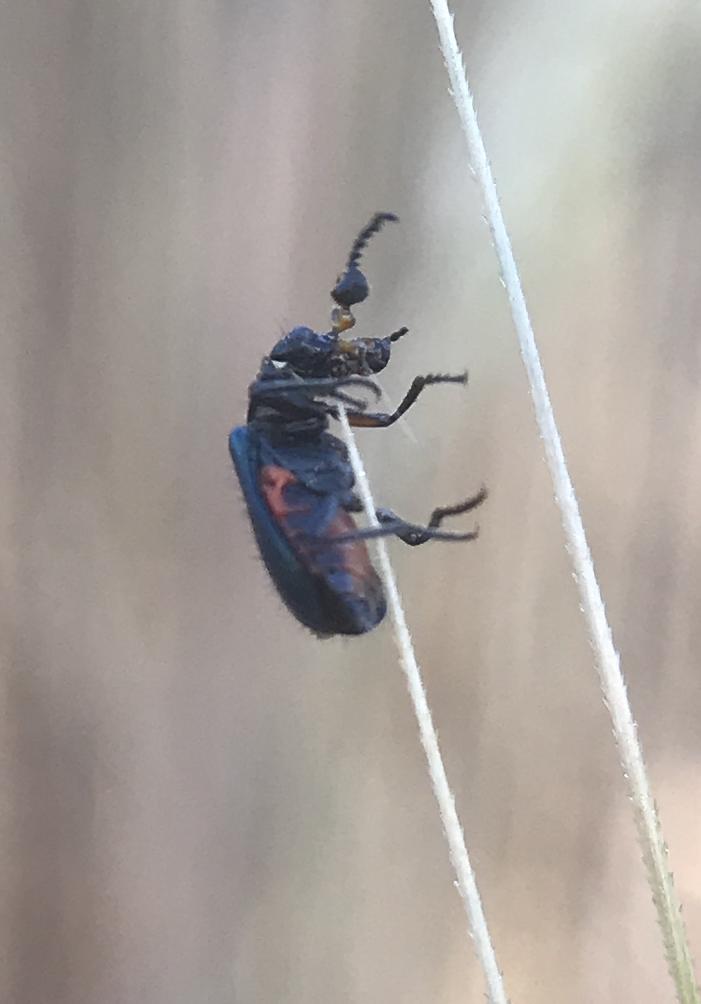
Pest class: predators